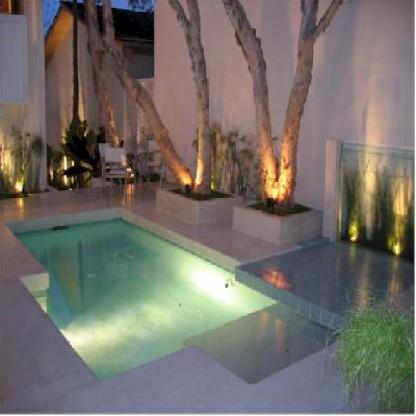
Scene: Indoor